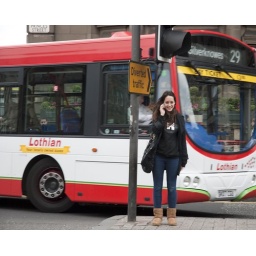
This bus missed the girl by probably about five inches - at an unreasonable speed. Luckily she didn't notice.